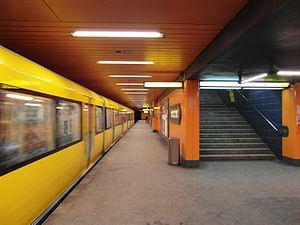
Halemweg est une station souterraine de la ligne 7 du métro de Berlin. Elle est située à l'ouest du centre ville de Berlin, sous la voie Halemweg dans le quartier Charlottenbourg-Nord et l'arrondissement de Charlottenbourg-Wilmersdorf.